Superchick

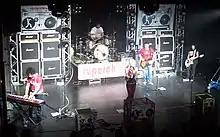
Opening night of their Hey! Hey! (That's Freedom You Hear) tour

On December 4, 2008, Superchick was nominated for their first Grammy Award. The group was recognized in the category of "Best Rock Or Rap Gospel Album" for their 2008 album, "Rock What You Got" which was featured on ABC Family's "Make It or Break It". The band launched their "Hey! Hey! (That's Freedom You Hear)" Tour on April 3, 2009.